Michaelbeuern Abbey

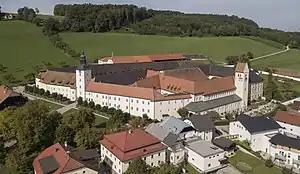
Michaelbeuern Abbey

Michaelbeuern Abbey is a Benedictine monastery in Dorfbeuern near Salzburg in Austria.